Don Valley Parkway

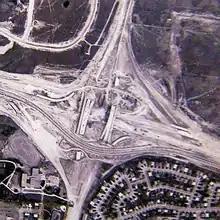
The Highway 401 / Don Valley Parkway interchange (which replaced an earlier interchange with Woodbine Avenue, and would link to the future Highway 404) under construction in 1965.

The design of the project was contracted to the engineering consortium of Fenco-Harris, which completed the plans in the fall of 1955. The project included extending Bayview Avenue south along the Lower Don valley, which replaced the 'north' arm of the previous Don Valley roadway project, and the realignment of Lawrence Avenue over the East Don River. The design for the section north of the Don River mouth incorporated the existing river-side Don Roadway on the east side of the River. The design also incorporated a section of the old Don Mills Road leading up from the River, north of Gerrard, to Broadview Avenue and Danforth Avenue into the highway as a northbound on-ramp from Danforth. The project was designed to carry 60,000 vehicles per day. Fenco-Harris designed the route to be "located on public lands as much as possible, thus minimizing the expropriation of private property. Greenbelt land has been used for right-of-way in preference to acreage which can be commercially developed." The route required the expropriation of less than 25 properties.